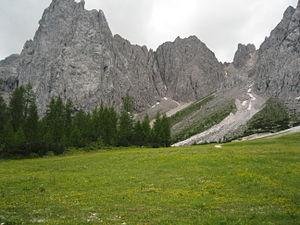
La Creta Forata est un sommet des Alpes, à 2 462 m, dans les Préalpes carniques, en Italie.